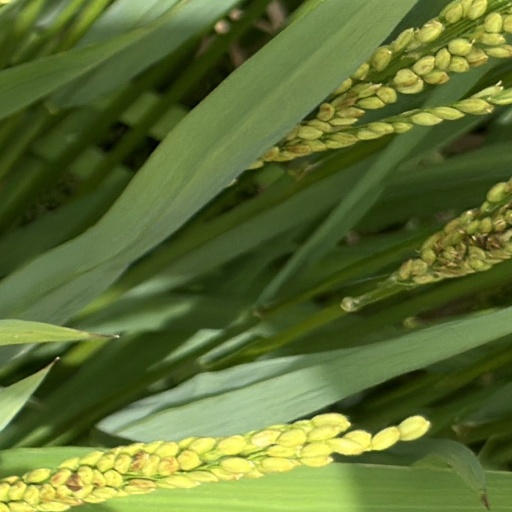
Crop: rice